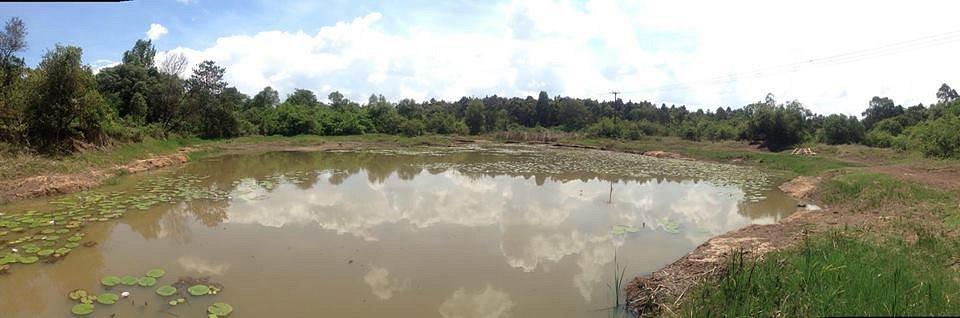
Hili ni bwawa lililopo ndani ya msitu mkubwa, msitu wenye miti yenye ukijani kuashiria ubora wa miti hii.